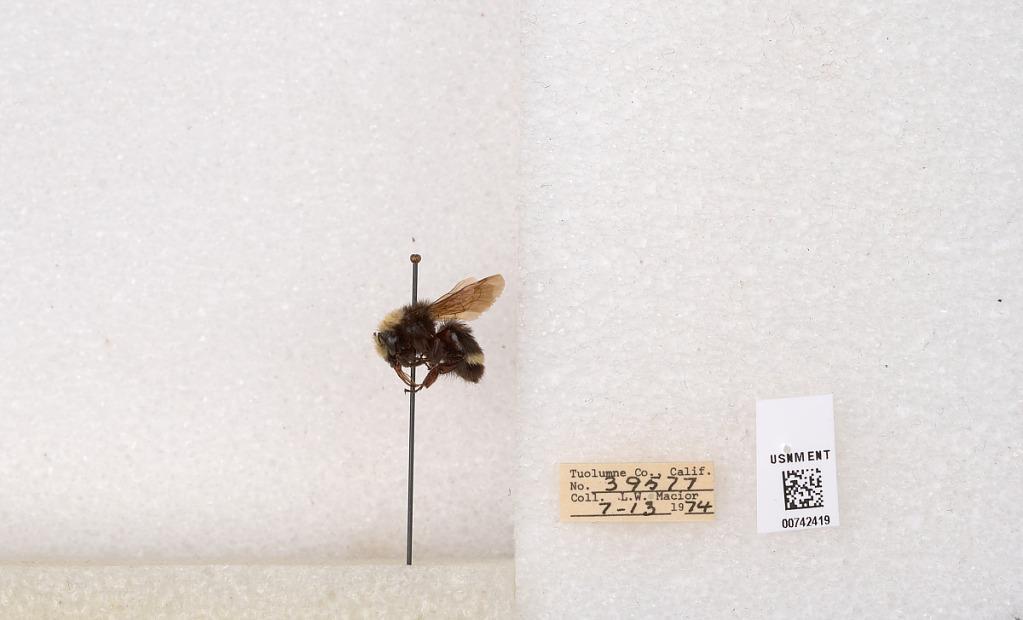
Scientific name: Bombus (Pyrobombus) vosnesenskii Radoszkowski
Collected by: L. Macior
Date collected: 1974-7-13
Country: United States
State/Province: California
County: Tuolumne
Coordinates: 37.9712, -120.228